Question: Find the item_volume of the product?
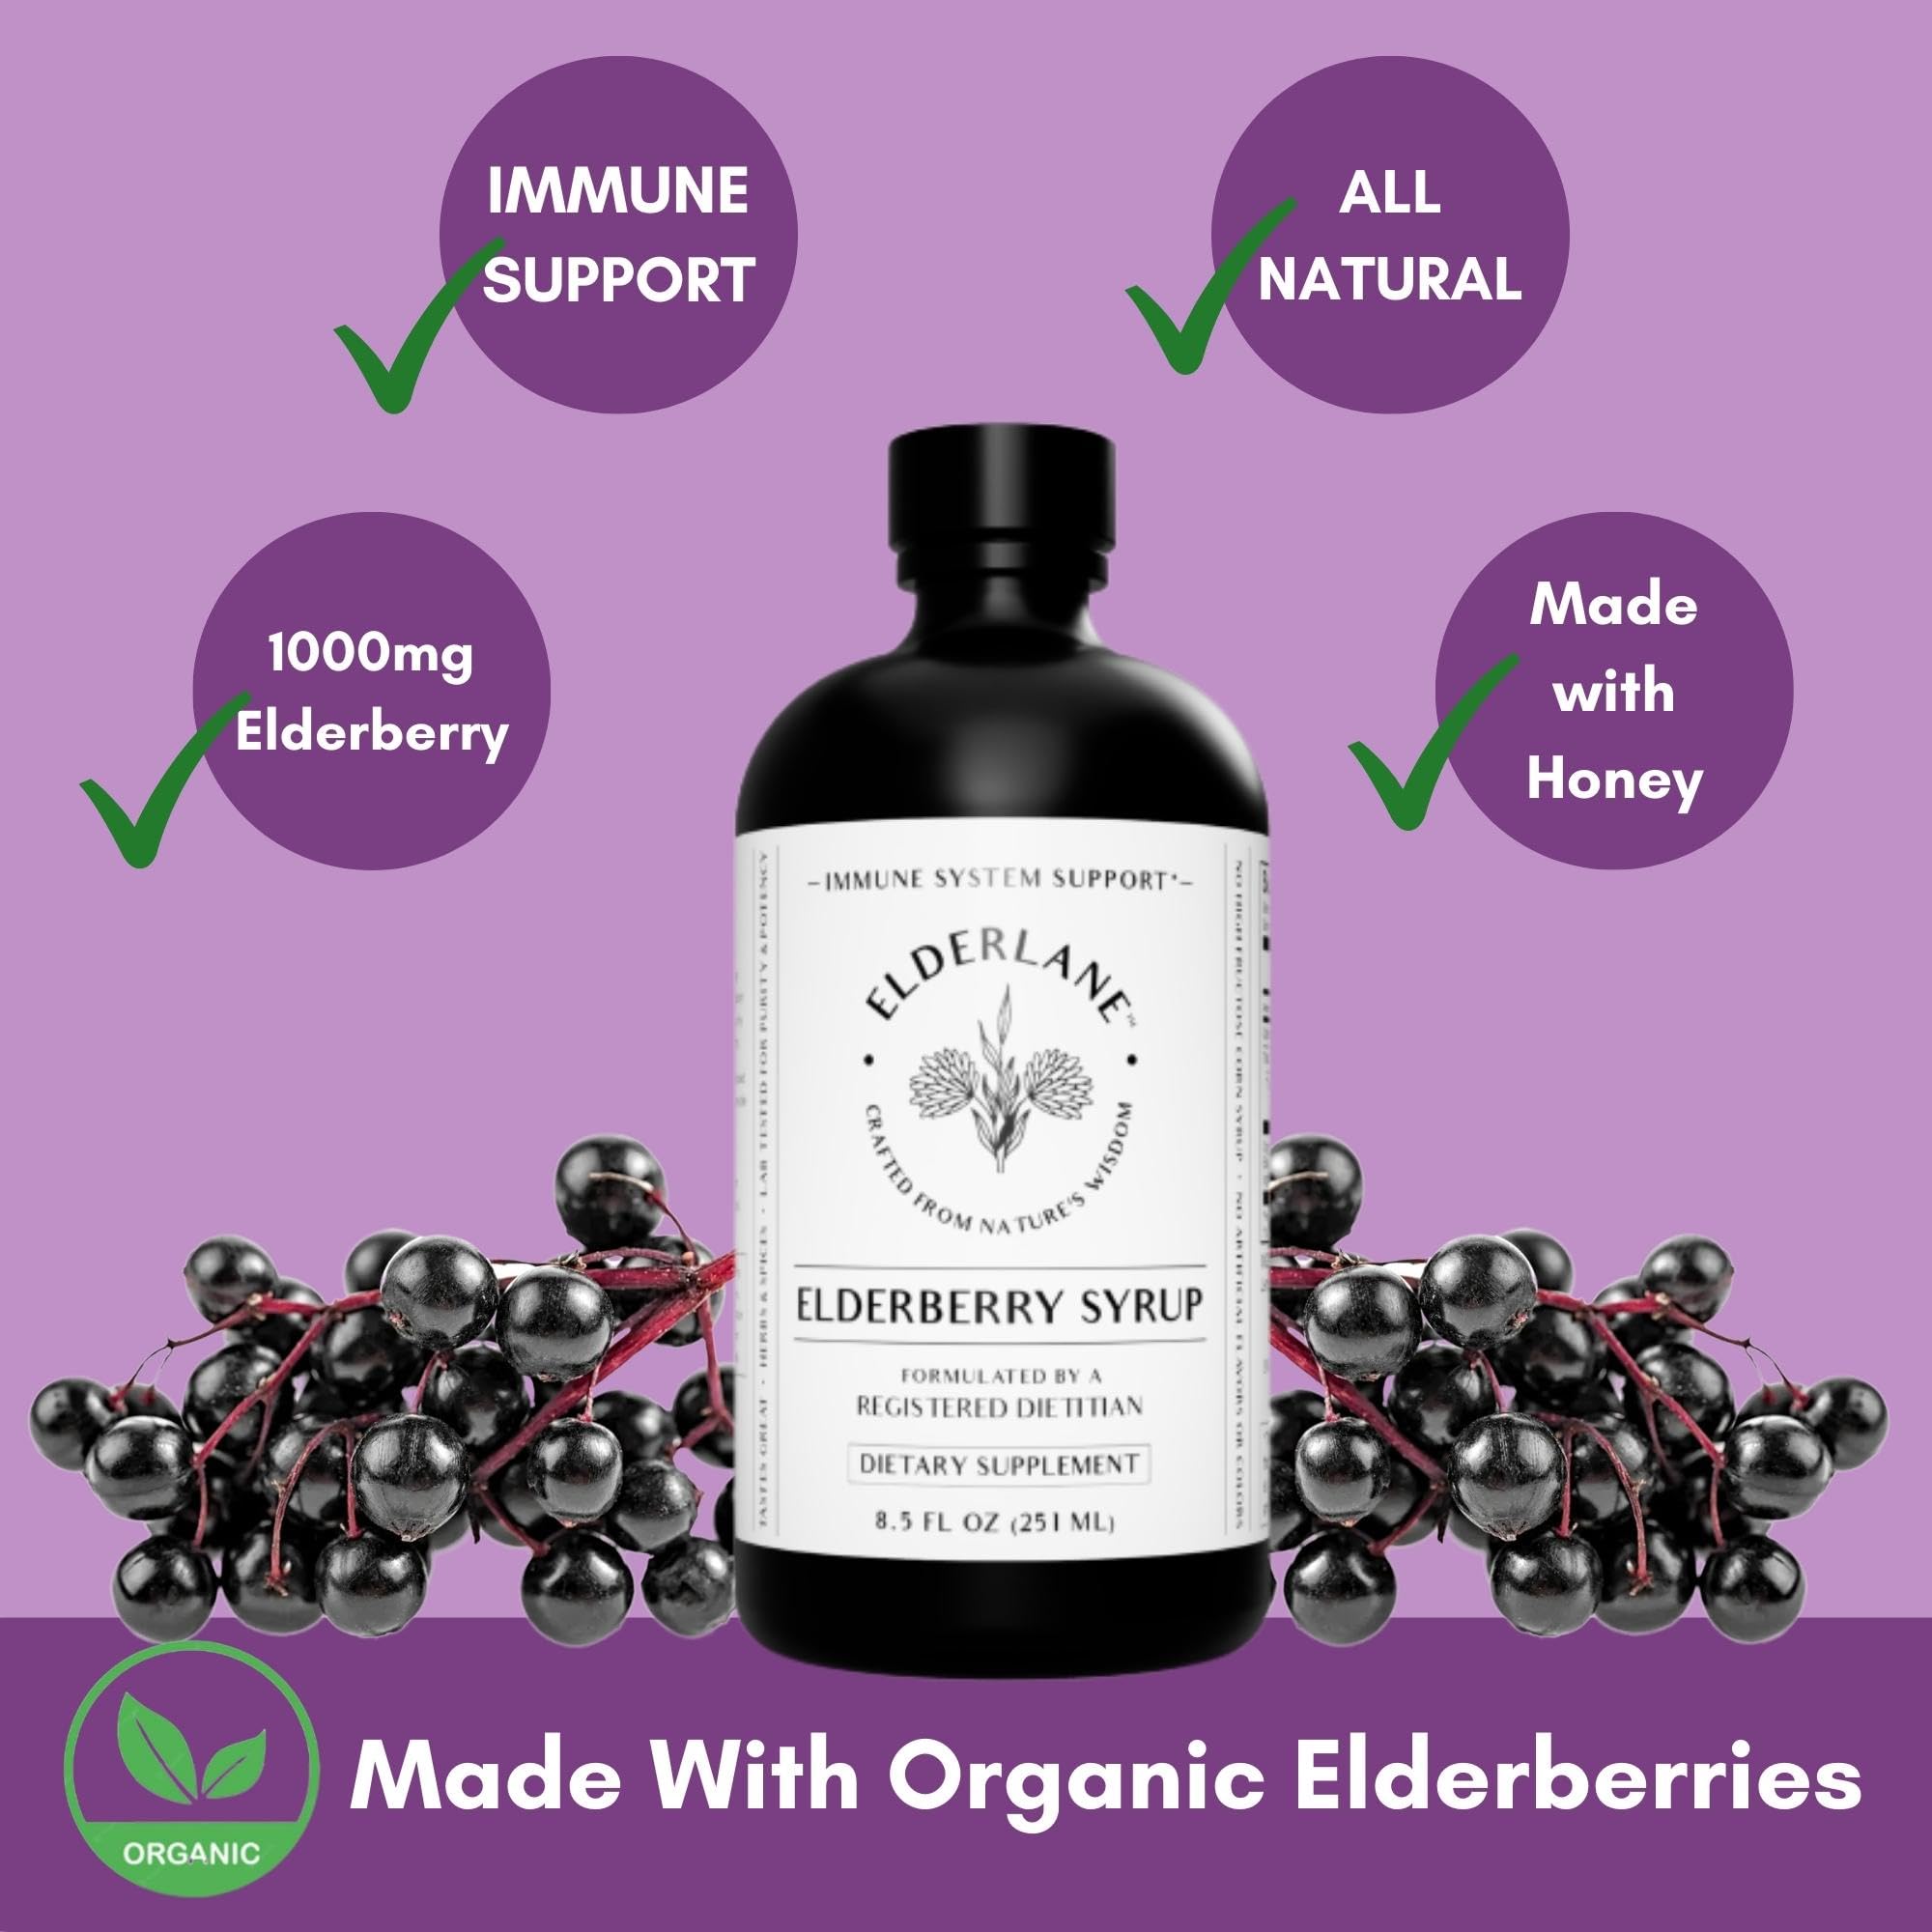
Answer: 8.5 fluid ounce